Wesleyan Church

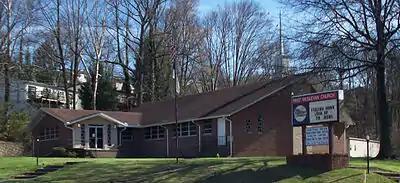
First Wesleyan Church in Huntington, West Virginia, a congregation belonging to the Wesleyan Church

The Wesleyan Methodist Connection was officially formed in 1843 at an organizing conference in Utica, New York, by a group of ministers and laymen splitting from the Methodist Episcopal Church. The split was primarily over their objections to slavery, though they had secondary issues as well, such as ecclesiastical polity. Orange Scott presided as the meeting formed a federation of churches at first calling themselves the Wesleyan Methodist Connection, a name chosen to emphasize the primacy of the local church, and the intended nature of the denomination as a connection of churches. Other leaders at the organizing conference were La Roy Sunderland, who had been tried and defrocked for his antislavery writings, Lucious C. Matlack, and Luther Lee, a minister who later operated an Underground Railroad station in Syracuse, New York.